Concerns and controversies at the 2010 Winter Olympics

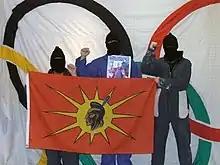
Members of the Native Warriors Society pose with the stolen Winter Olympics flag, while holding a Mohawk Warriors Society flag. They stole the flag to protest the Olympics, and to honour the death of Harriet Nahanee.

The opposition to the 2010 Winter Olympic Games was expressed by various activists, politicians and communities.